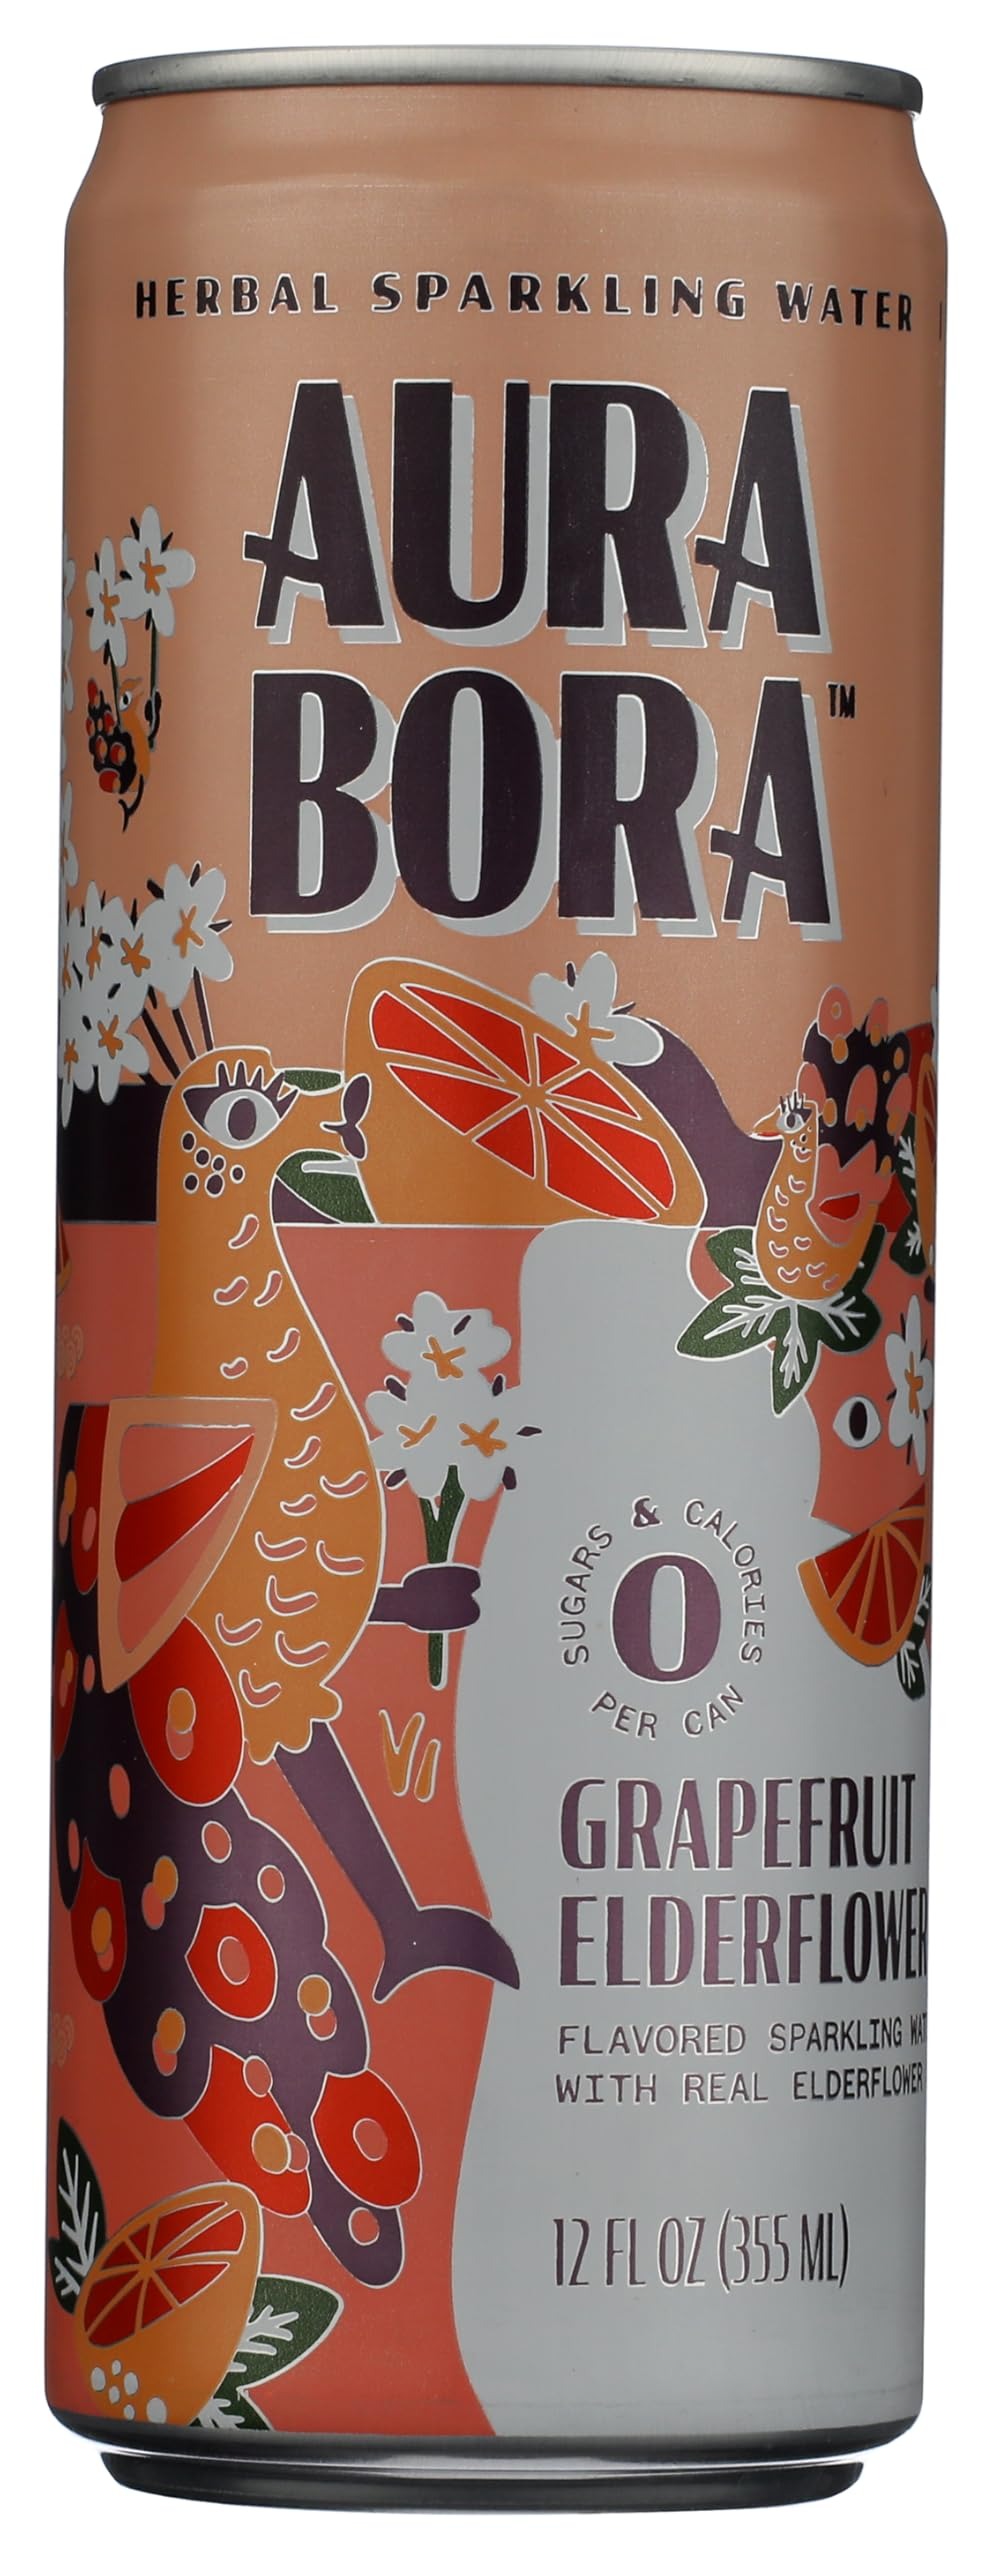
Item Name: AB ELDFLWR GRPFRT SPK WT (12 X 12 OZ)
Bullet Point 1: Vegan
Bullet Point 2: Kosher
Product Description: Flavored sparkling water with real elderflower extract. 0 sugars & calories per can. Vegan. Non-GMO Project verified. nongmoproject.org. Hello World: From the land to your hand, meet Aura Bora. Our sparkling waters are made with herbs, fruits, and flowers for earthly tastes and heavenly feelings. In my grapefruit land I search for the perfect mate perhaps it is I. Whole 30 Approved. www.aurabora.com. Scan for fun! 1% for the planet. Product of USA.
Value: 144.0
Unit: Fl Oz

Price: 44.49